Eagle Cars

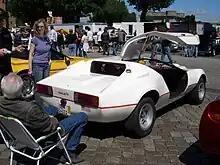
Late Eagle SS, rear view

Later, Eagle engineered a front-engined, tubular framed chassis for the SS. This used Ford Cortina running gear, and was easily recognized by its conspicuous (and odd-looking) bonnet bulge. Eagle also claimed it possible, and indeed it has been done, to fit this version of the SS with Rover's familiar 3.5-litre V8. At least one car was built on the Ford Sierra 4x4 running gear but the EOC has been informed it suffered in a roof collapse and is no longer a viable repair.